Saturday Night (Jessica Mauboy song)

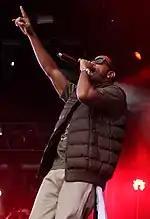

"Saturday Night" was written by Angie Iron, Brian Kennedy and Ludacris, with Kennedy also producing the track alongside Israel Cruz and Khaled Rohaim. The rap verse on the song was written by Ludacris. When Mauboy heard the original verse, she was not happy with it and had Ludacris re-write it again.